Leonardo's horse

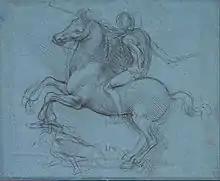
Study in silverpoint for the monument (abandoned design), c. 1490

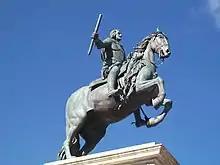
The equestrian monument by Pietro Tacca

Leonardo's Horse (also known as the Sforza Horse or the Gran Cavallo ("Great Horse") ) is a project for a bronze sculpture that was commissioned from Leonardo da Vinci in 1482 by the Duke of Milan Ludovico il Moro, but never completed. It was intended to be the largest equestrian statue in the world, a monument to the duke's father Francesco Sforza. Leonardo did extensive preparatory work for it but produced only a large clay model, which was later destroyed.